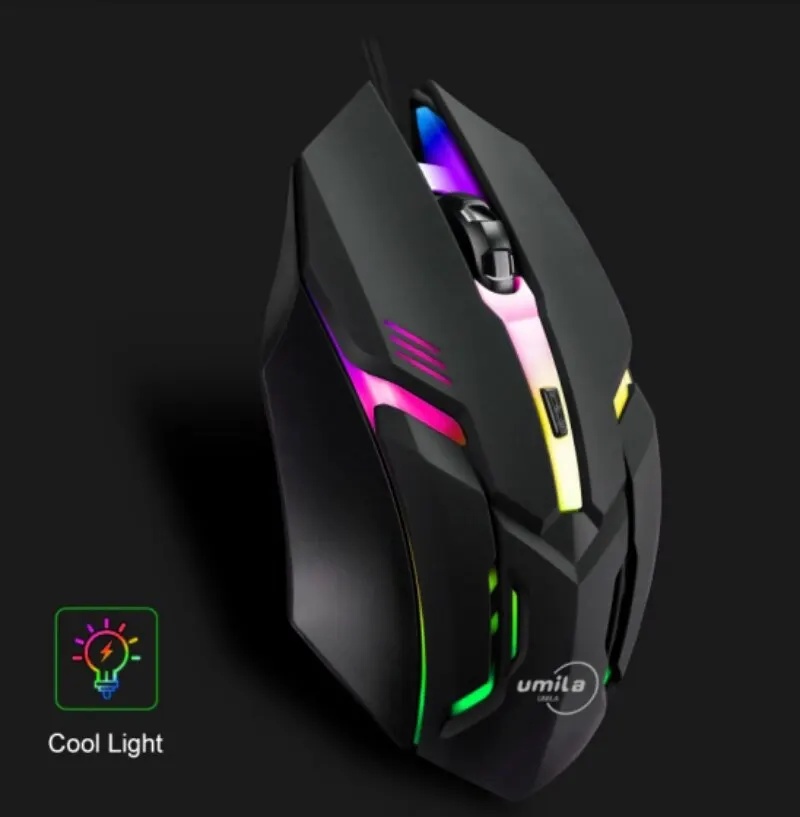
Latest High Quality Ergonomic Design Gaming Mouse
SPECIFICATIONS Battery Included: No Choice: yes DPI: 1600 Gross Weight: 87 Hand Orientation: Both Hands Hign-concerned Chemical: None Interface Type: USB Number of Buttons: 4 Number of Rollers: 1 pcs Package: Yes Style: Backlight Type: Wired • Ergonomic Design : The mouse is designed to fit comfortably in your hand, reducing strain and fatigue during long gaming sessions. • High Quality : Made with high-quality materials, this mouse is built to last and withstand heavy use. • Backlit : The backlit feature allows you to use the mouse in low-light conditions without any issues. • DPI Adjustable : With a DPI of 1600, this mouse provides precise and accurate movements, but you can adjust it to your preference. Overview Essential details Hand Orientation: Both Hands Tracking Method: Optical Style: 3D Type: Wired Interface Type: USB DPI: 1600 Power Type: None Number of Rollers: 1 Number of Buttons: 3 Product Name: Wired gaming mouse Color: Black Material: ABS Package: Red color box Cable: 1.5m nylon braided USB Feature: wired gaming mouse Design: Wired Mini Mouse
Brand: Seu Gadget
Category: Electronics > Electronics Accessories > Computer Components > Input Devices > Mice & Trackballs